Gaurav Chopra

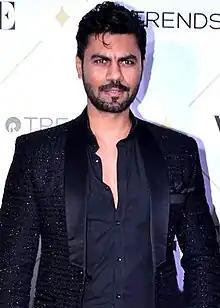
Gaurav at Vogue Beauty Awards

Gaurav Chopra (born 4 April 1979) is an Indian television actor. He is best known for starring on "Uttaran" and "Sadda Haq" as Raghuvendra Pratap Rathore and Prof